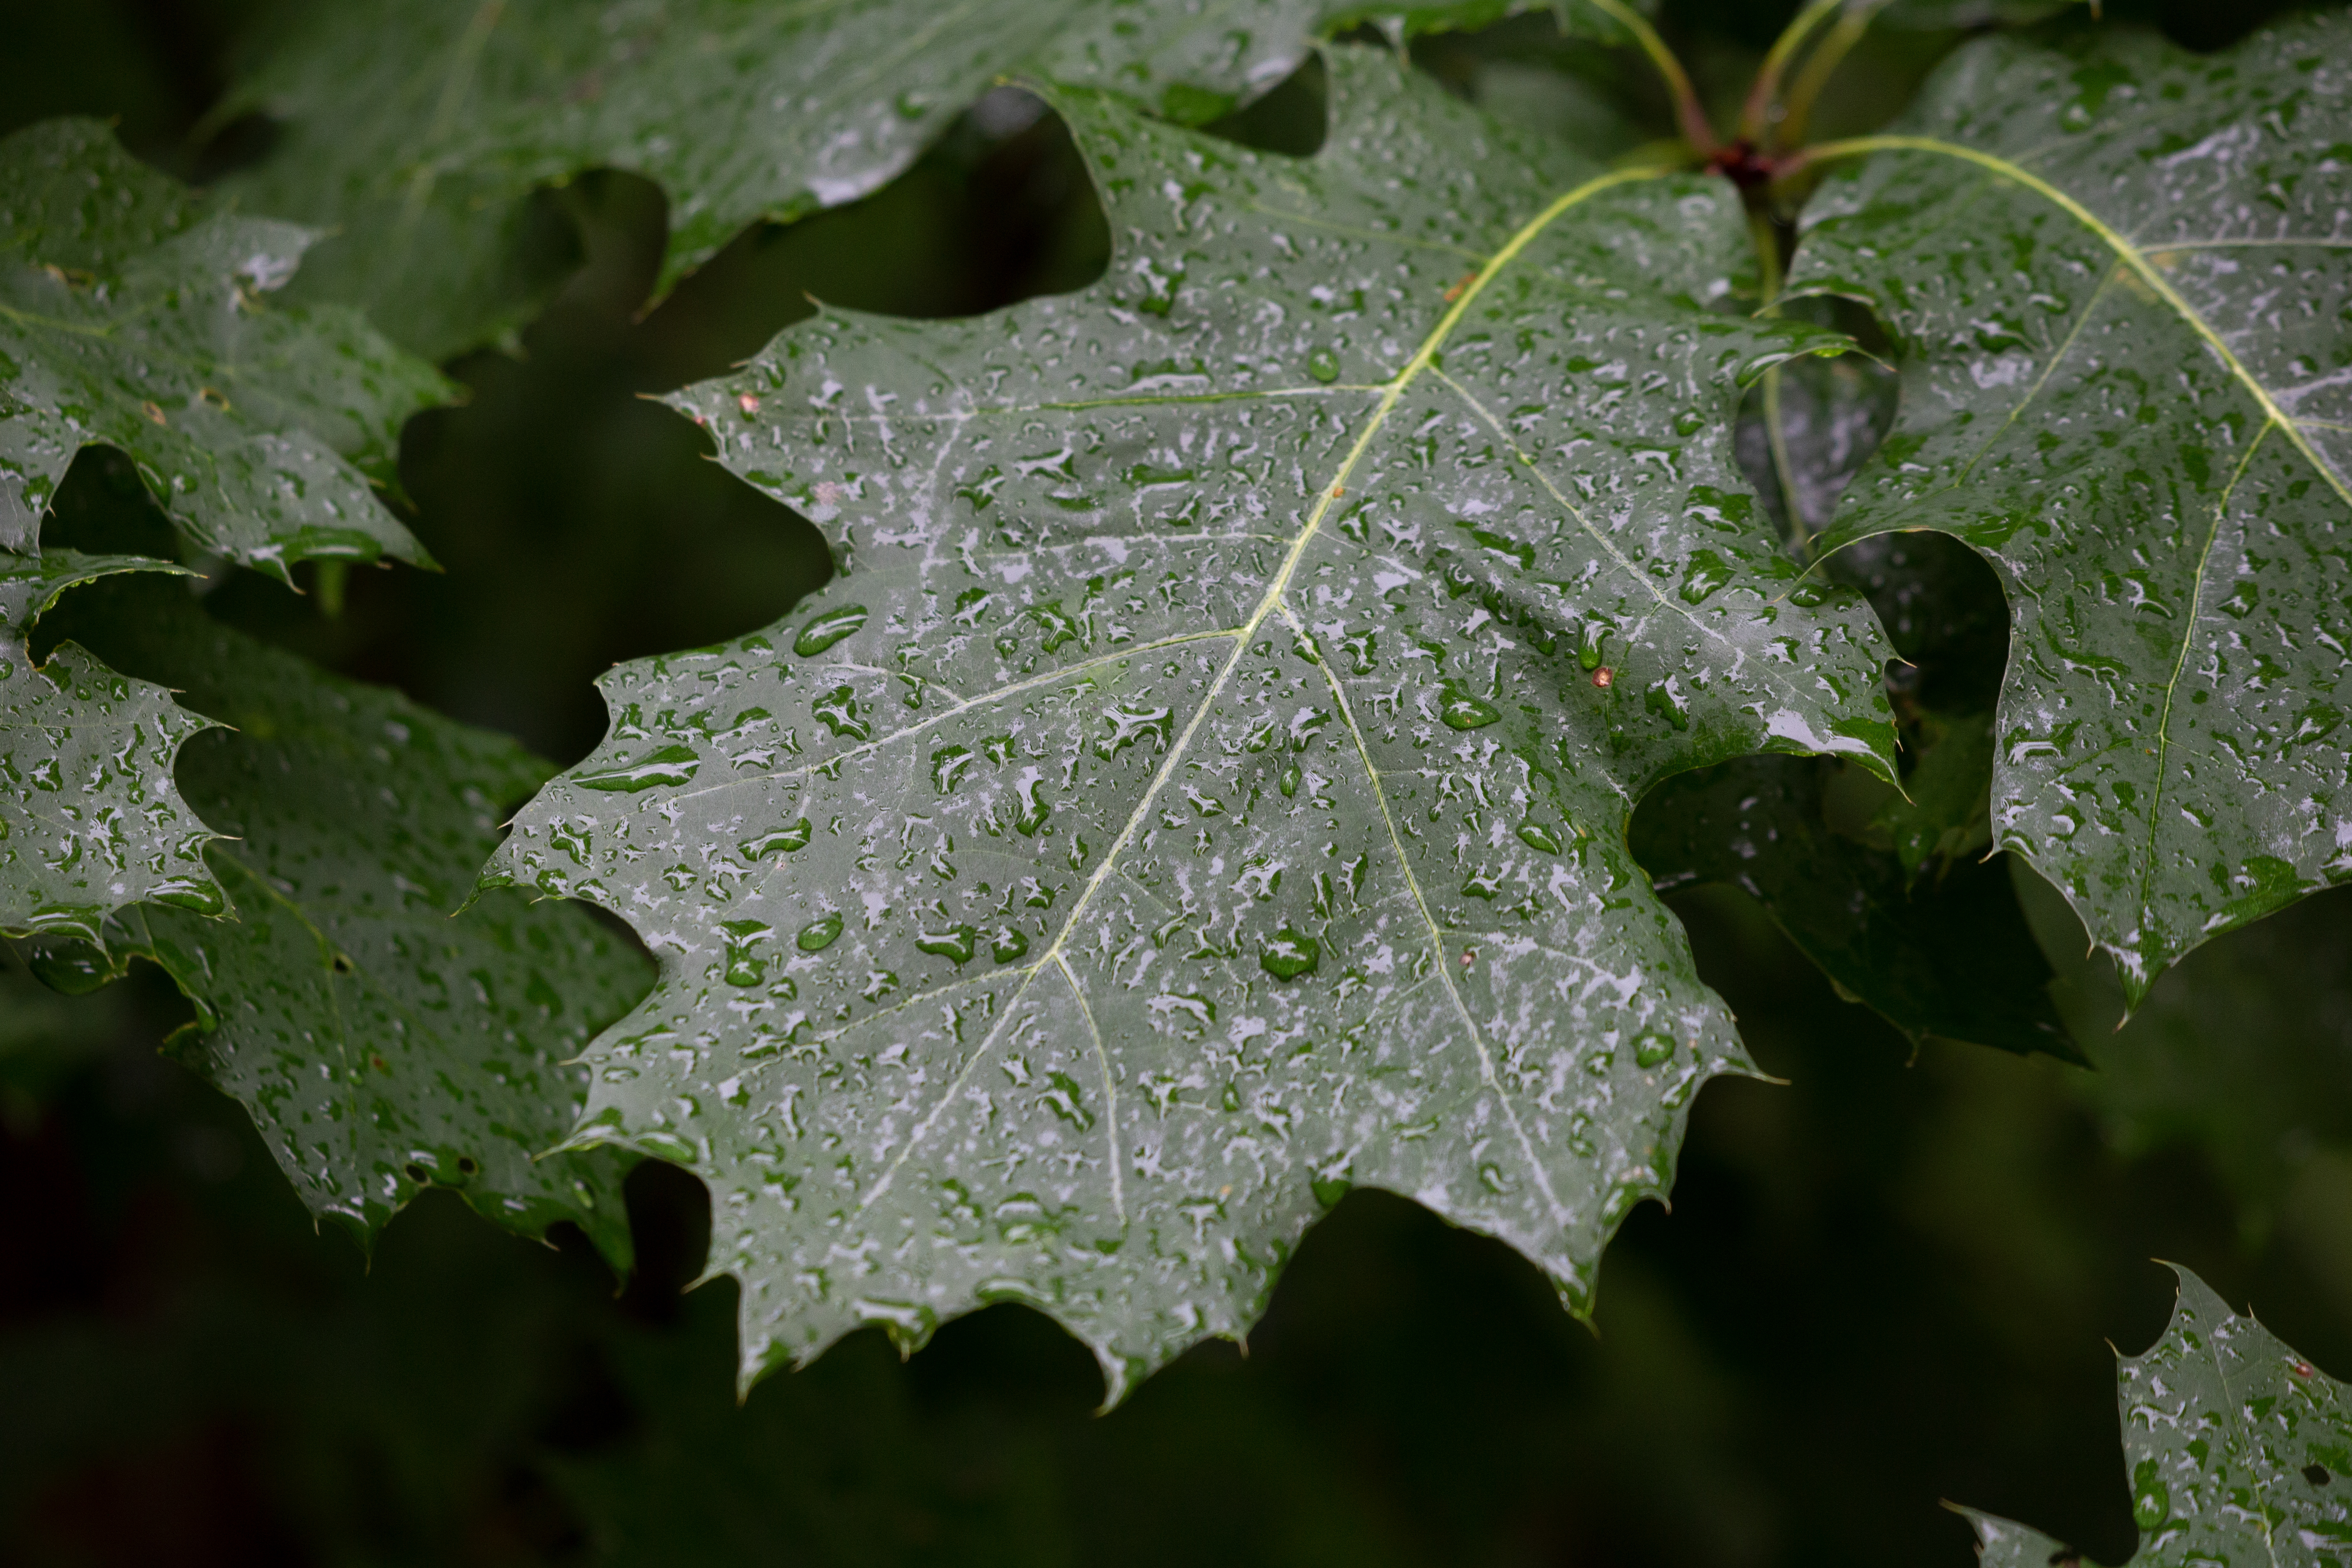
leaf, water, flower, green, plant, flowering plant, dew, grape leaves, plant pathology, drop, moisture, plane, annual plant, perennial plant